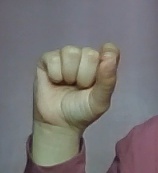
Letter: fa